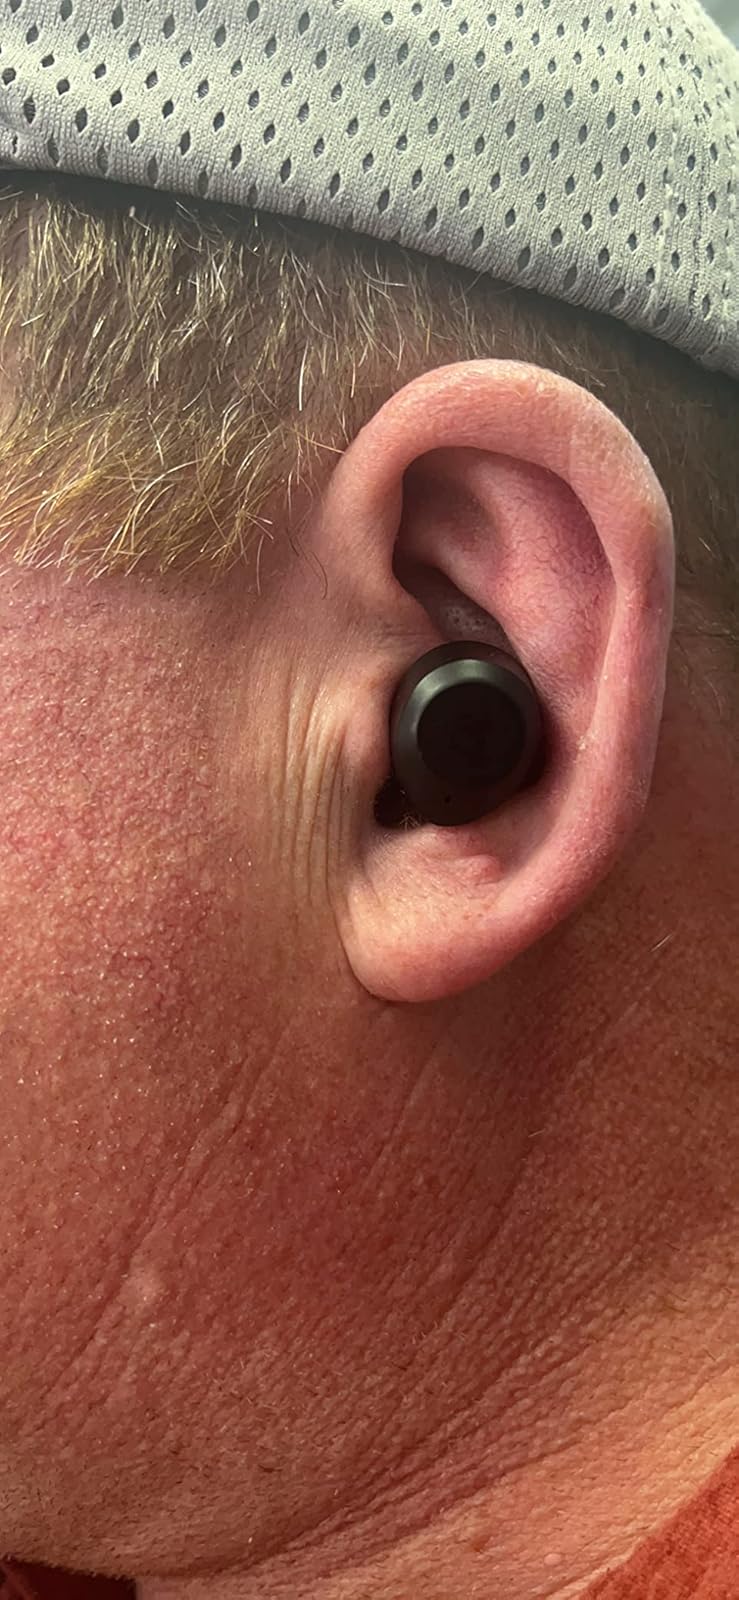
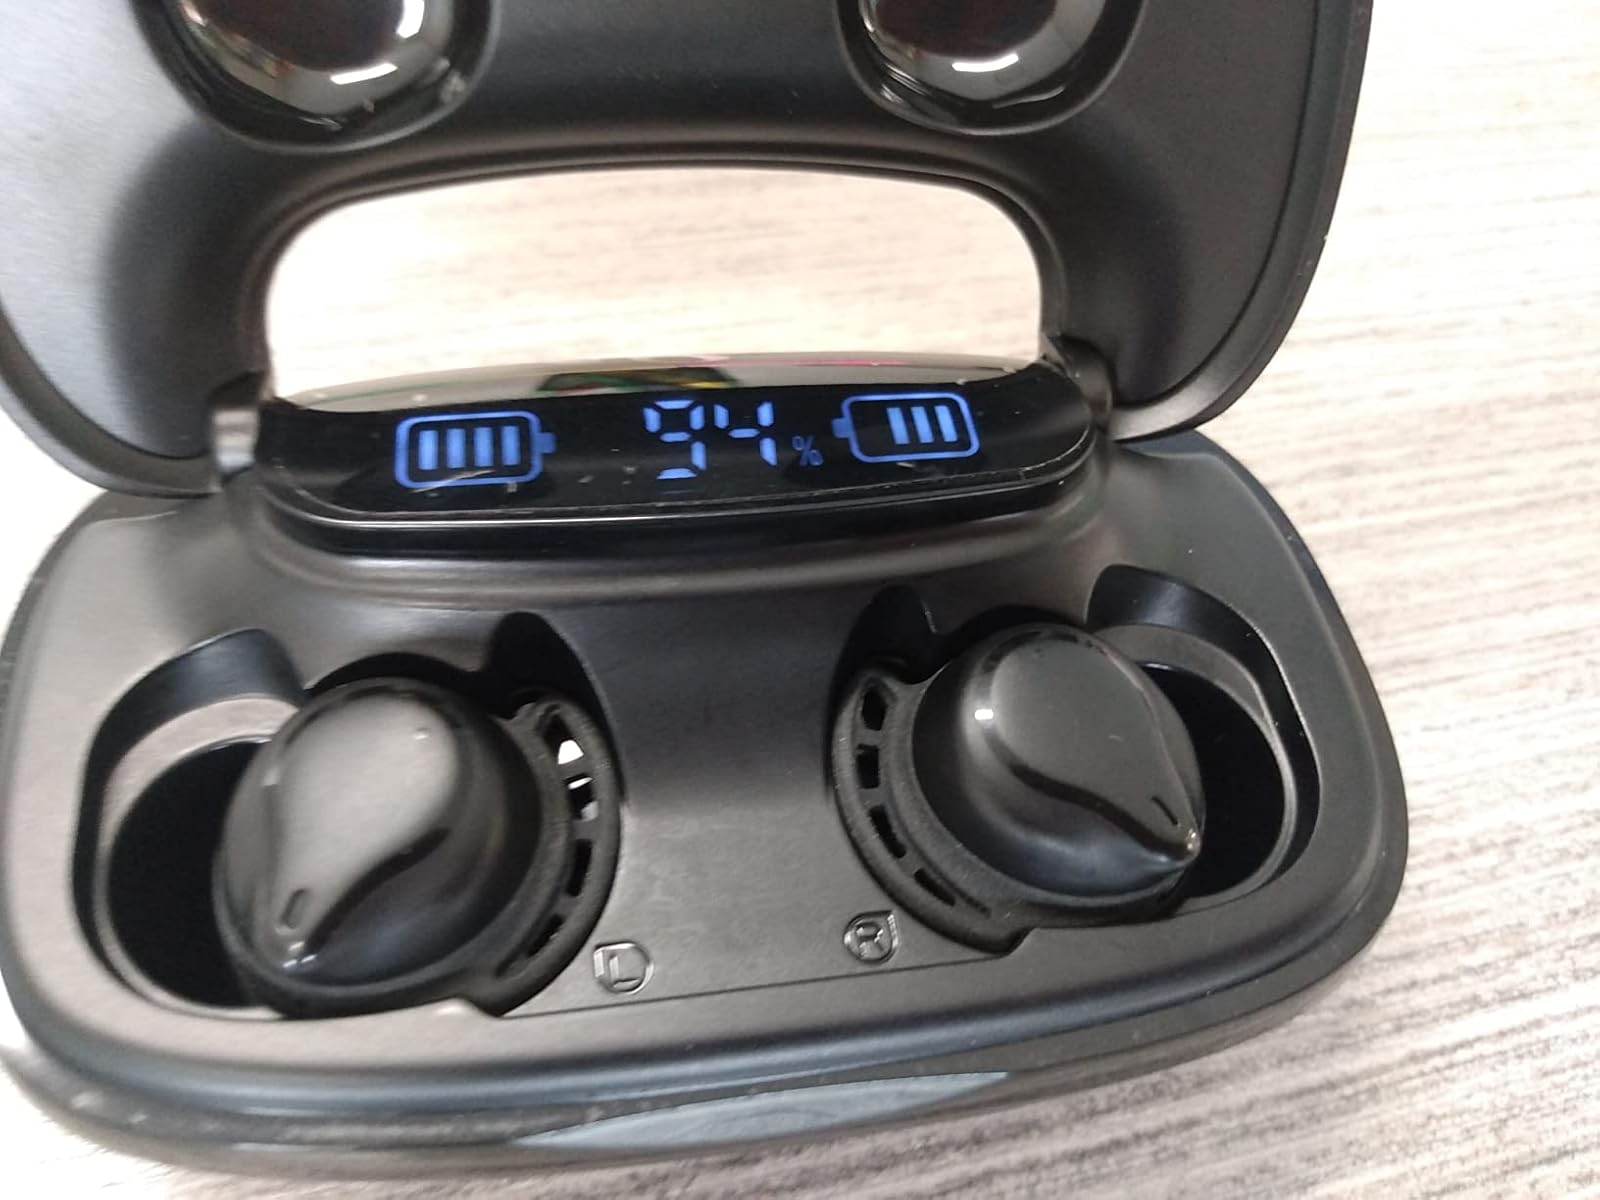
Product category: earbuds
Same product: no